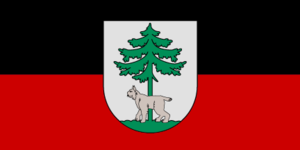
Jēkabpils
Jēkabpils er en by i det østlige Letland, med et indbyggertal på 24 146. Byen ligger i Jēkabpils distrikt ved bredden af floden Daugava.